Science and technology in Russia

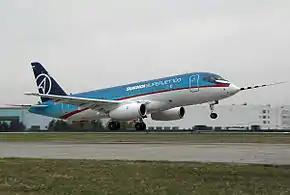
The Sukhoi Superjet 100 is the latest civilian product of the Russian aircraft industry.

Dmitry Mendeleev invented the periodic table, that is the main framework of the modern chemistry, while Aleksandr Butlerov was one of the creators of the theory of chemical structure, playing a central role in organic chemistry. Vladimir Shukhov invented the first cracking method. Sergei Lebedev invented the first commercially viable and mass-produced type of synthetic rubber (polybutadiene synthetic rubber). Nikolay Semyonov made major contributions to explanation of the mechanism of chemical transformation (1956 Nobel Prize in Chemistry).